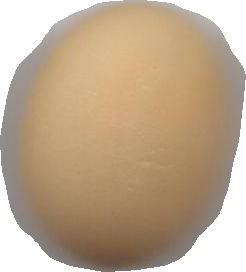
Variety: Grobogan